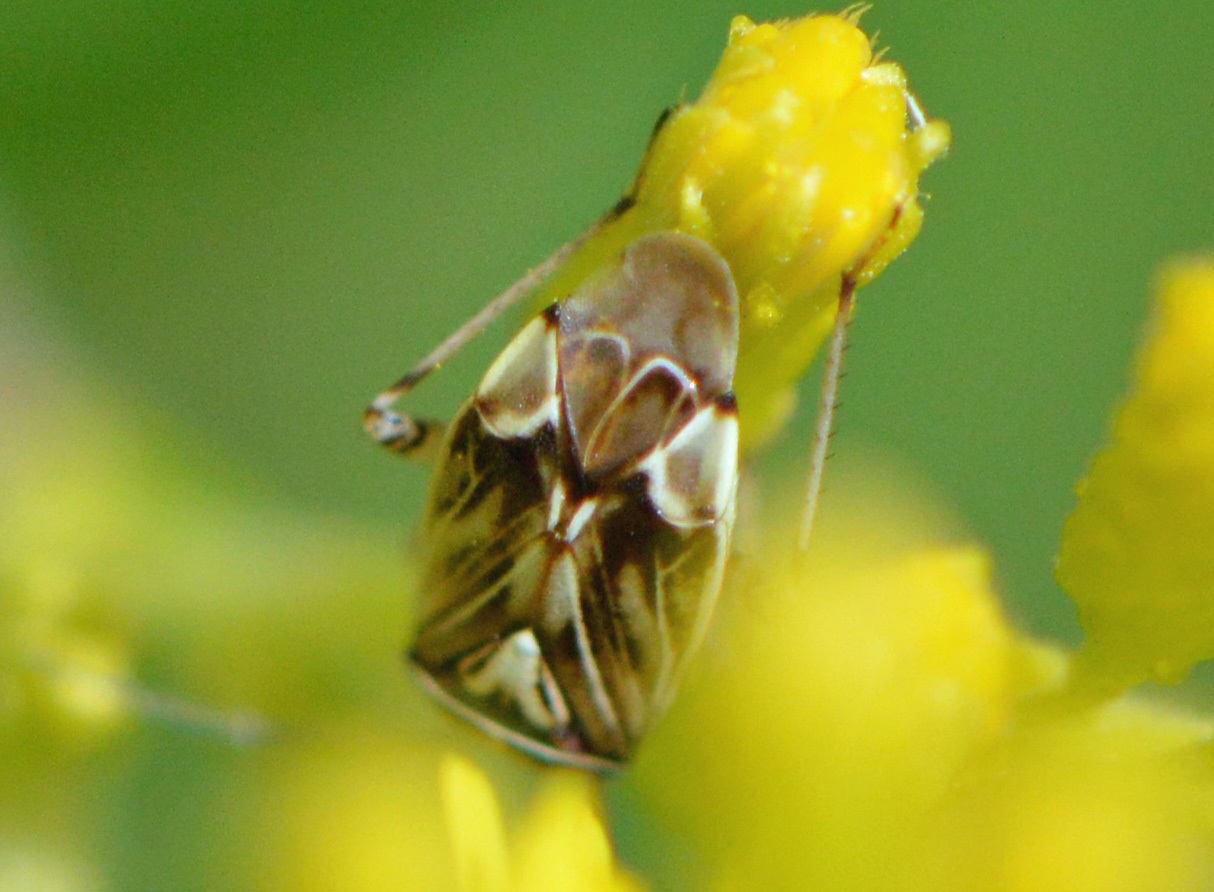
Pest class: lygus_bug